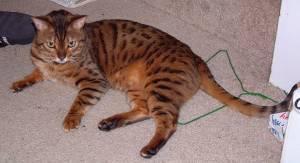
Bengal